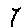
Label: 7